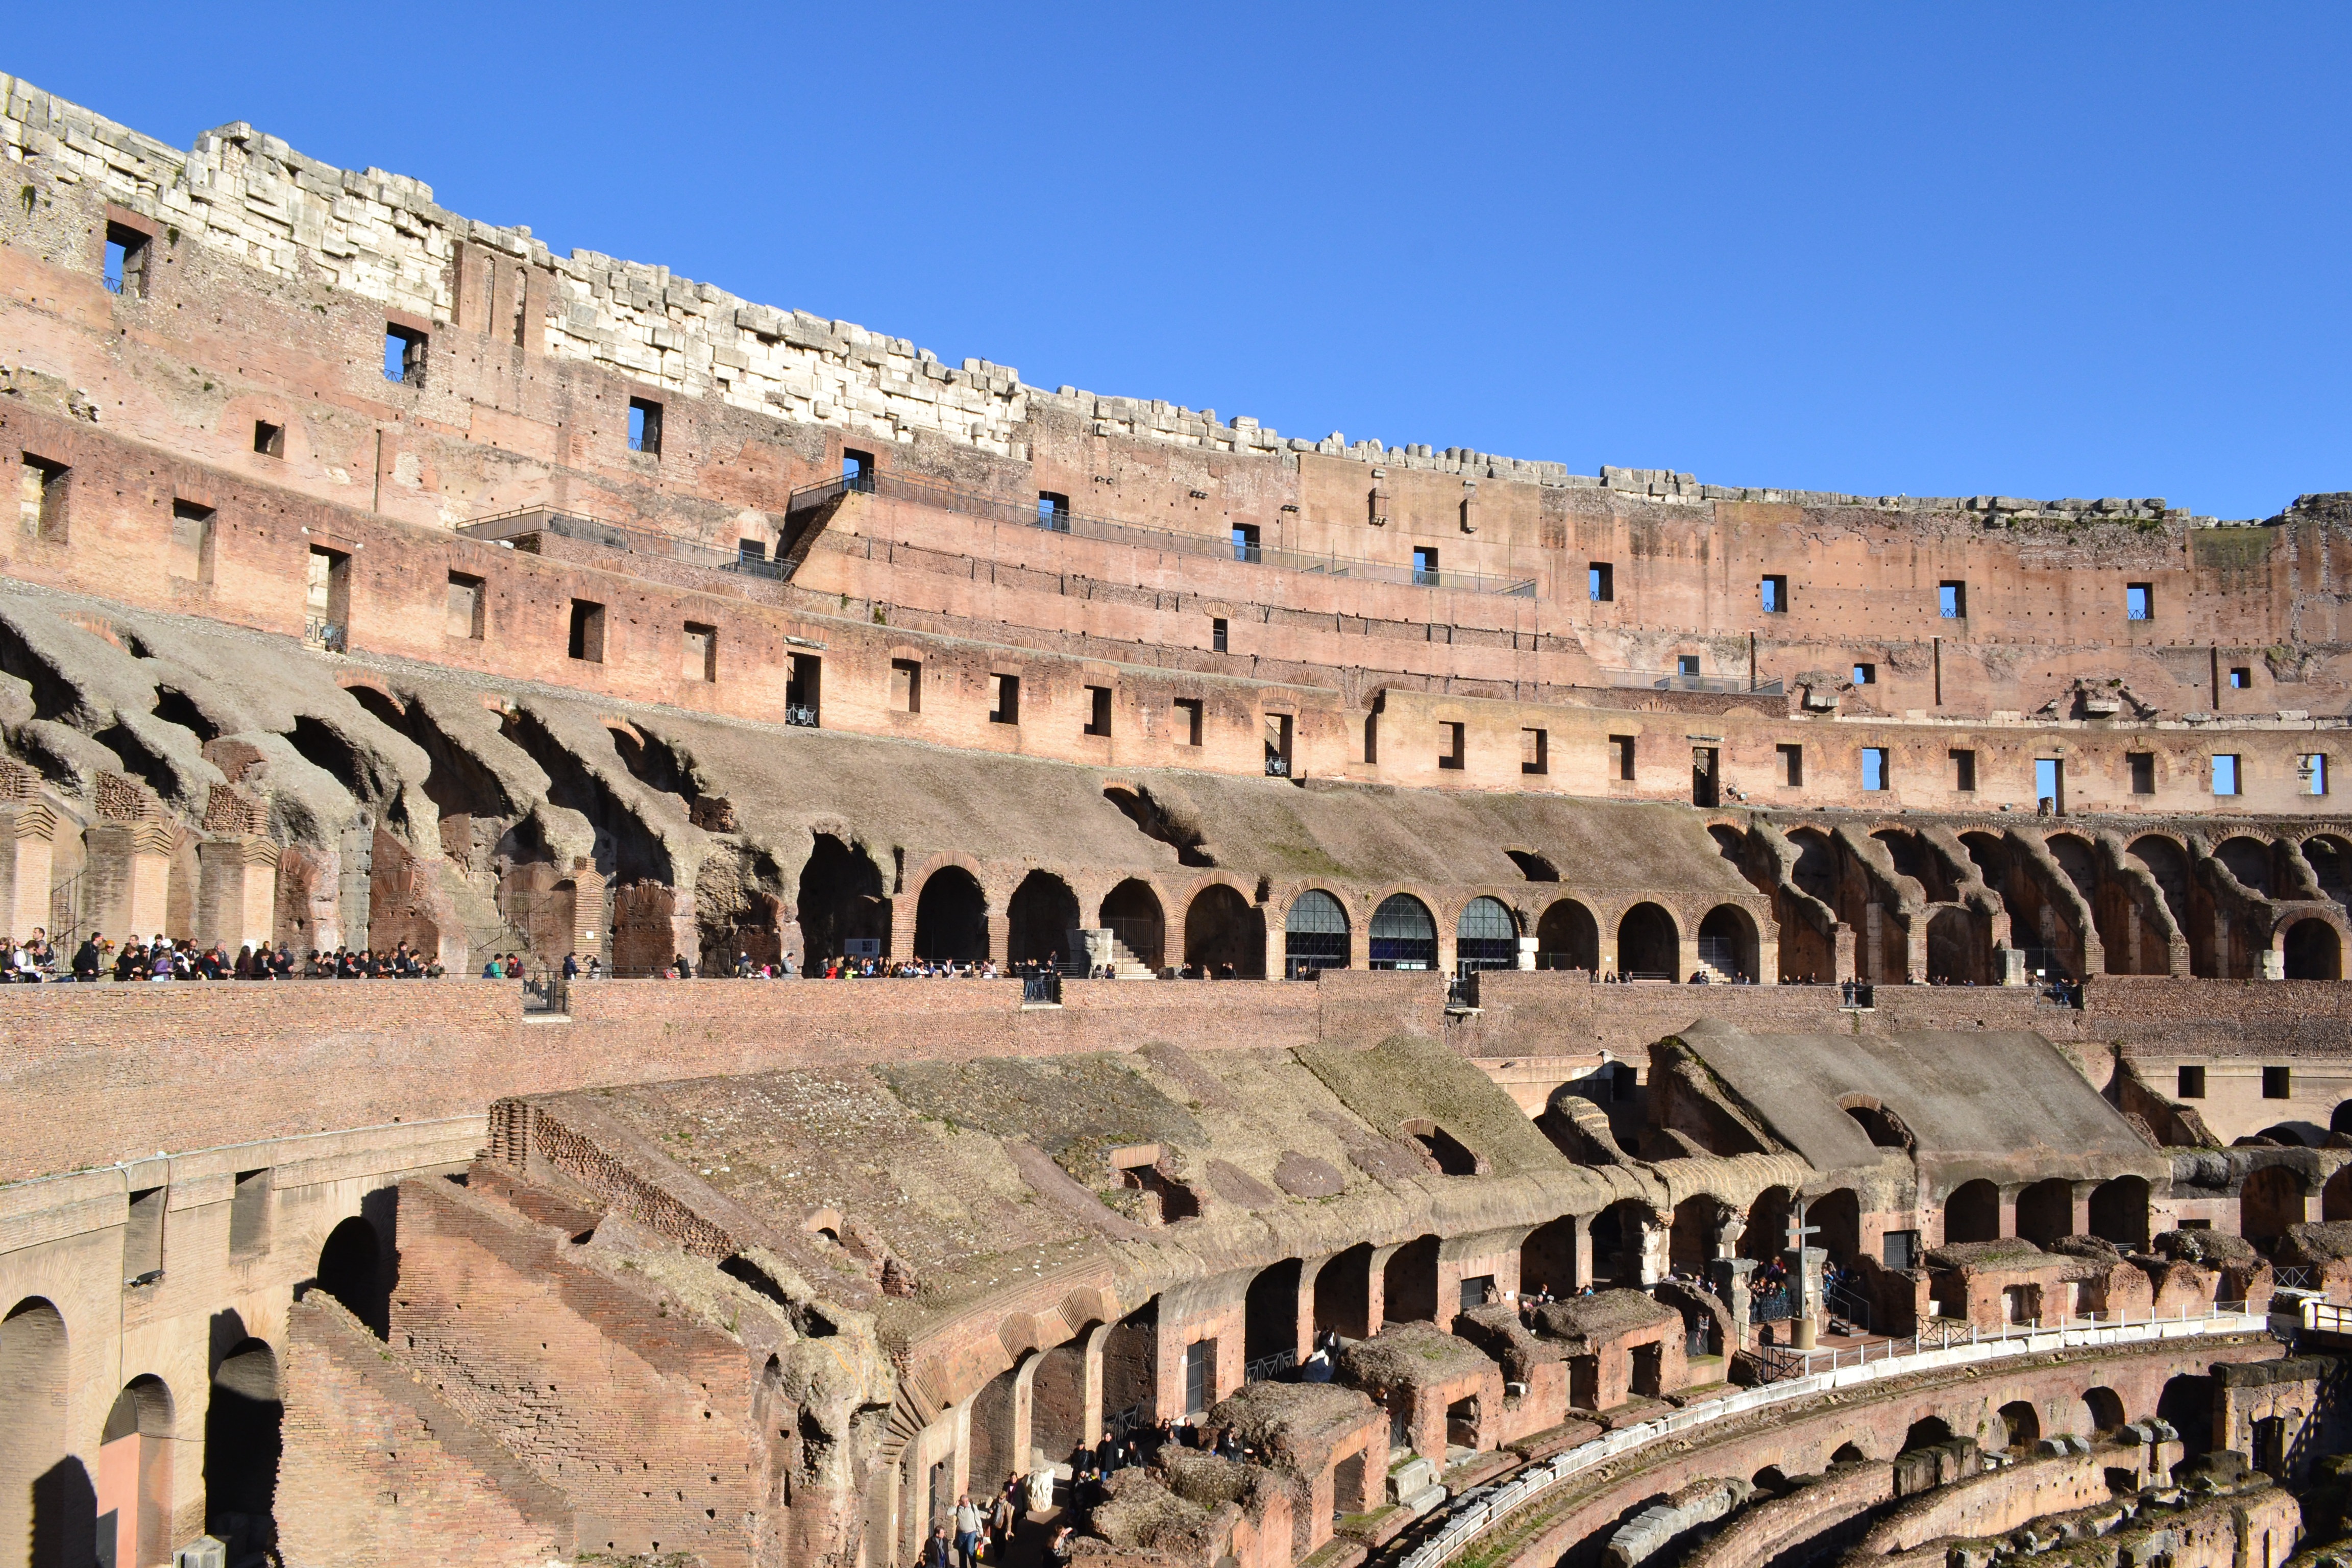
structure, antique, palace, city, plaza, landmark, italy, arena, rome, amphitheatre, bullring, basilica, ancient rome, archaeological site, coliseum, unesco world heritage site, roman temple, historic site, ancient history, geographical feature, human settlement, sport venue, ancient roman architecture